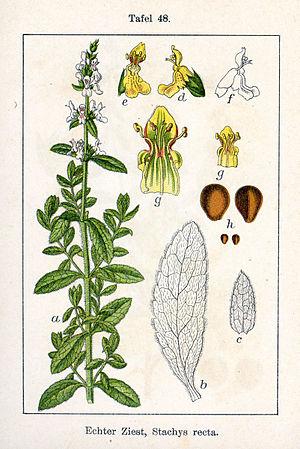
L'Épiaire droite est une plante herbacée vivace de la famille des Lamiacées.